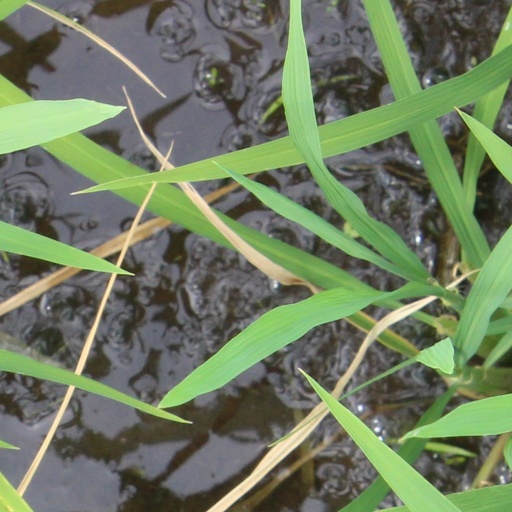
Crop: rice